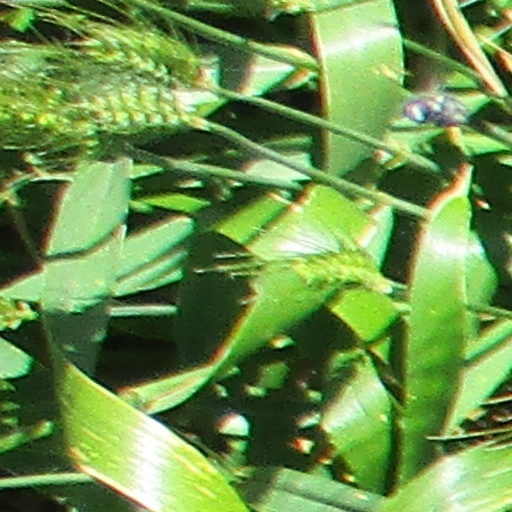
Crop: wheat